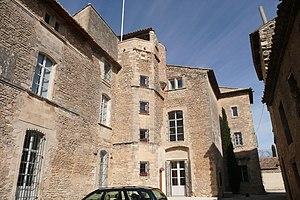
Château à Cabrières d'Avignon.
Cet article recense les monuments historiques du département de Vaucluse, en France.
Cabrières-d'Avignon est une commune française située dans le département de Vaucluse, en région Provence-Alpes-Côte d'Azur.
Le Château de Cabrières est un monument historique de Vaucluse, situé dans la ville de Cabrières-d'Avignon.